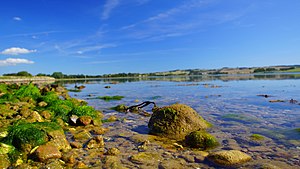
Knebel Vig
Vandkant ved den nordlige indsejling ud mod Aarhusbugten.
Knebel Vig, Sony
Knebel Vig er en lille, op til 14 meter dyb, næsten rund sidevig til Kalø Vig, som skærer ind i Mols, ved foden af Mols Bjerge. Ved den nordlige pynt, der hedder Næsset ligger herregården Rolsøgård og Rolsø Ødekirke.